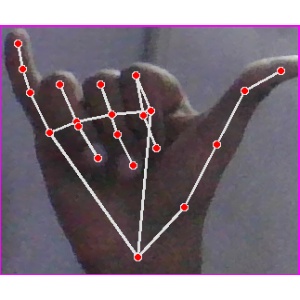
अक्षर: य